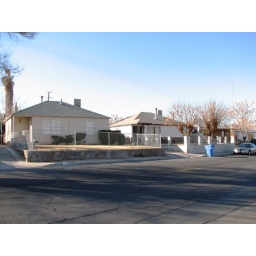
The houses on this street were all from a development built in the 40s and 50s.